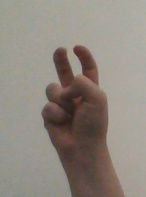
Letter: toot